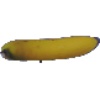
Label: Banana 1